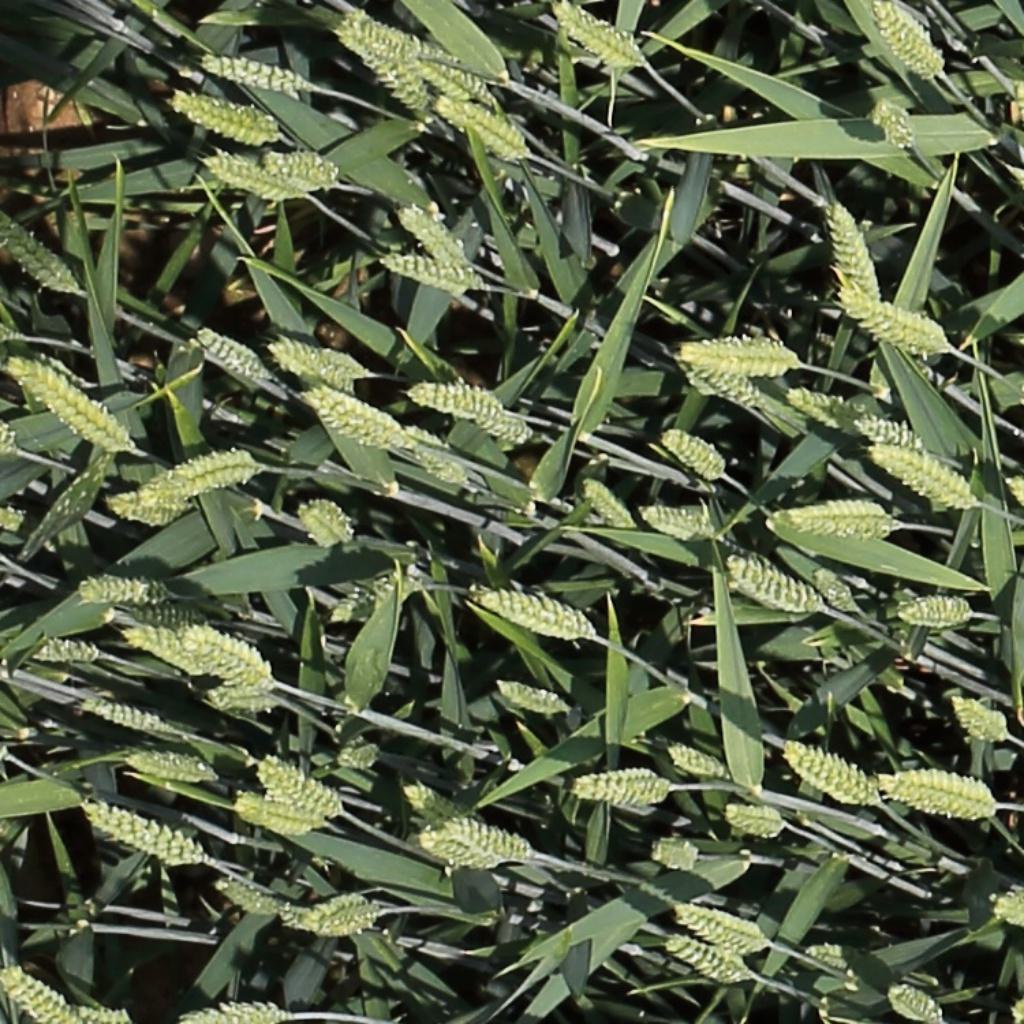
Country: Switzerland
Location: Usask
Wheat development stage: Filling